History of the Australian Greens

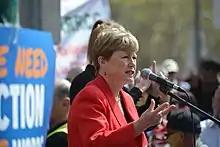
Christine Milne speaking at the Peoples Climate March in Melbourne in September 2014

The "ease of the Greens leadership transition" was widely praised, with one commentator noting "She has survived the transition in leadership with grace and steadfastness of vision"